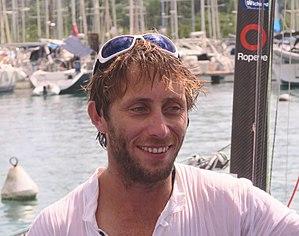
Ian Lipinski à l'arrivée de la deuxième étape de la course au Marin, Martinique
La Transgascogne 6.50, plus couramment appelée Transgascogne, est une course à la voile pour les bateaux de la classe Mini. Elle se dispute dans le golfe de Gascogne, en deux étapes, les années impaires. Depuis 2017, le départ et l'arrivée se font aux Sables-d'Olonne.
La Transat Jacques-Vabre 2019 est la quatorzième édition de la Transat Jacques-Vabre, course à la voile en double. Le départ est donné le 27 octobre 2019 à 13 h 15. L'épreuve relie Le Havre à Salvador de Bahia, soit un parcours théorique de 4 350 milles.